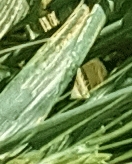
Label: Wheat___Yellow_Rust